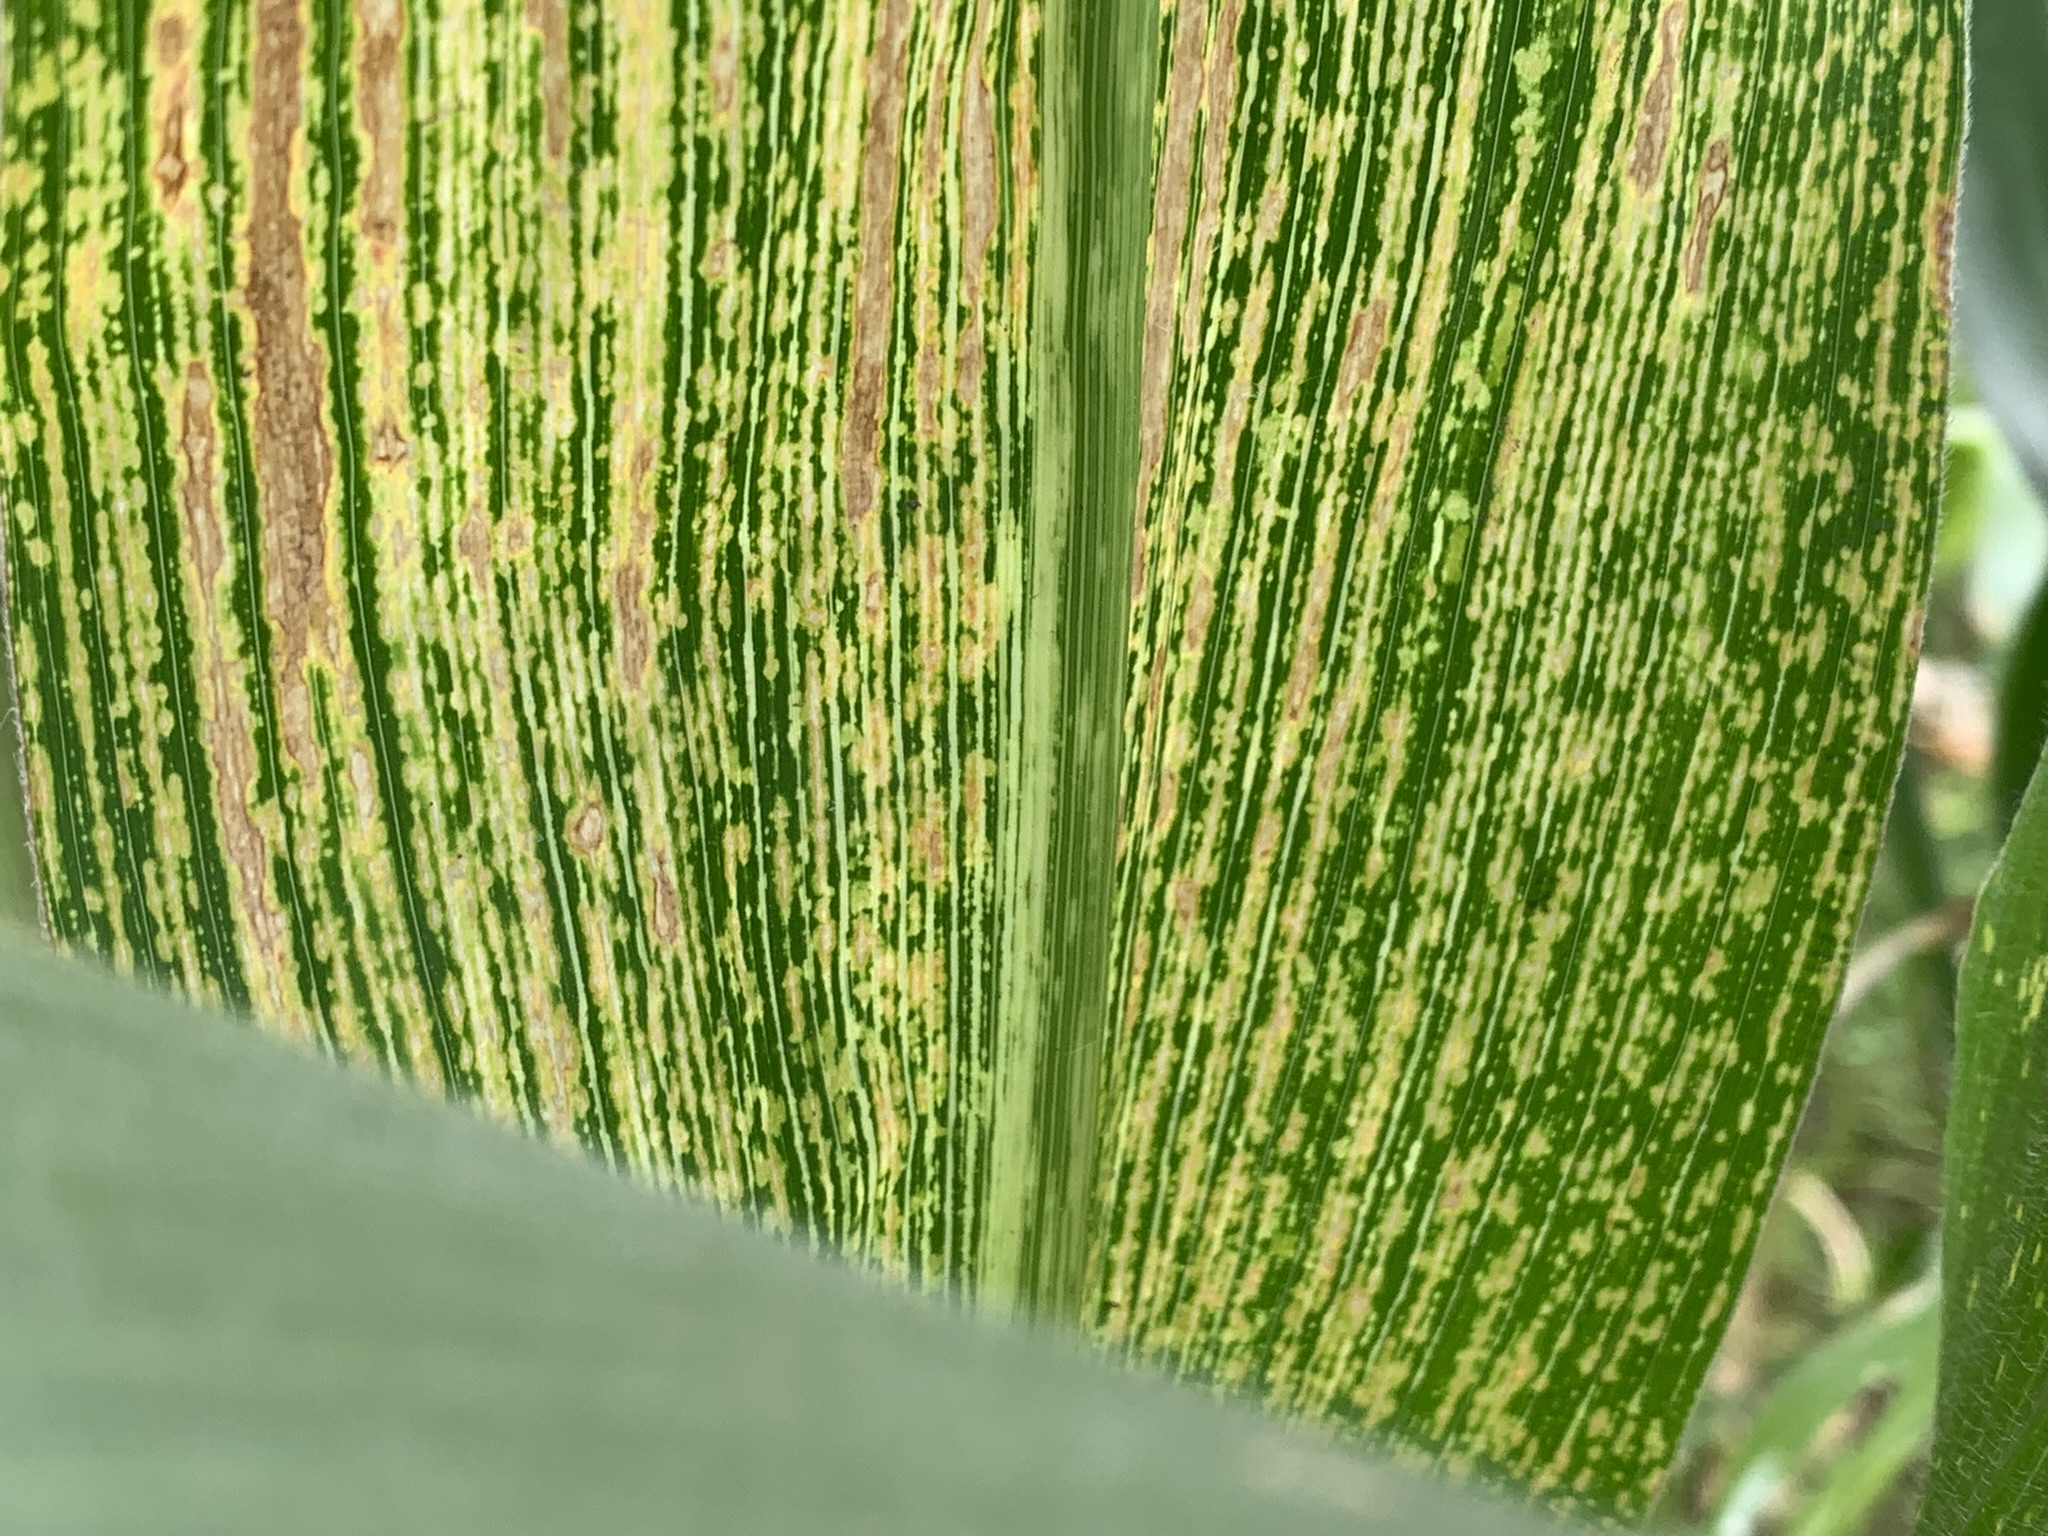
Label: MSV